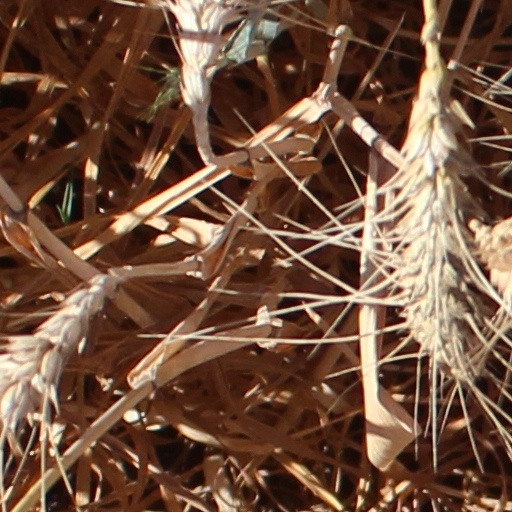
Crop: wheat